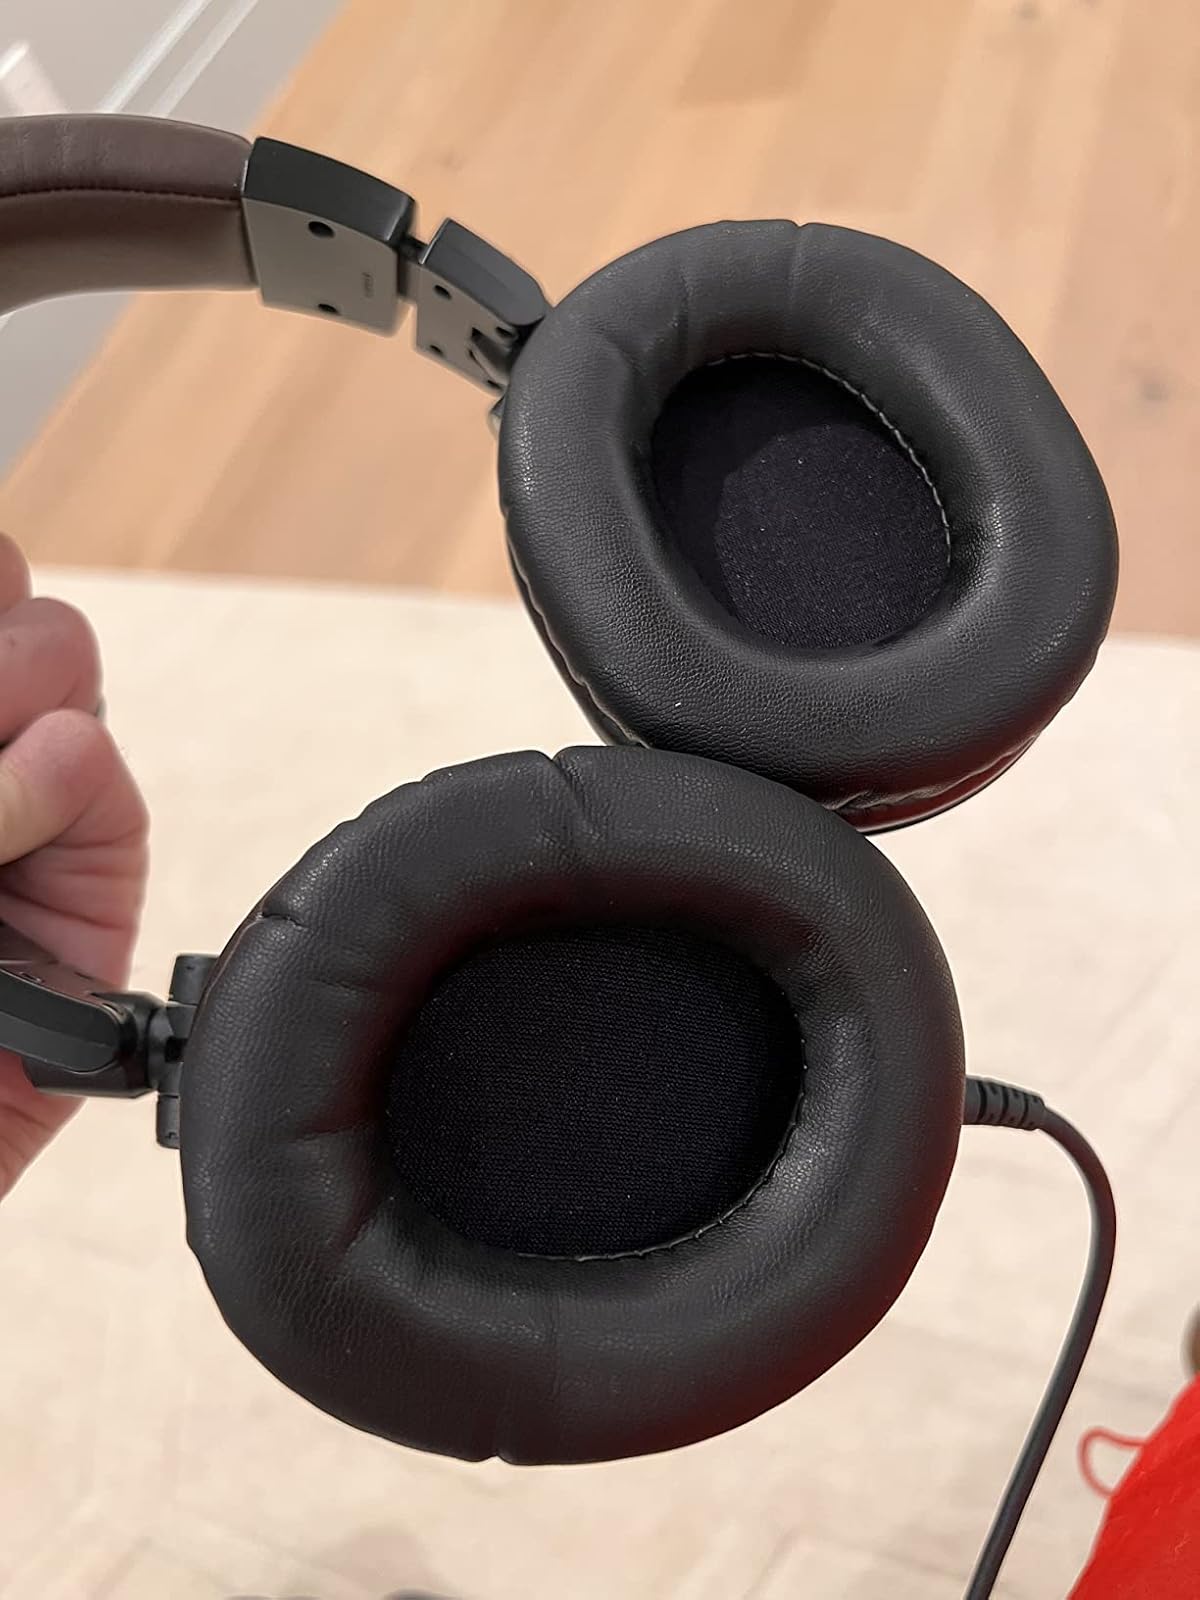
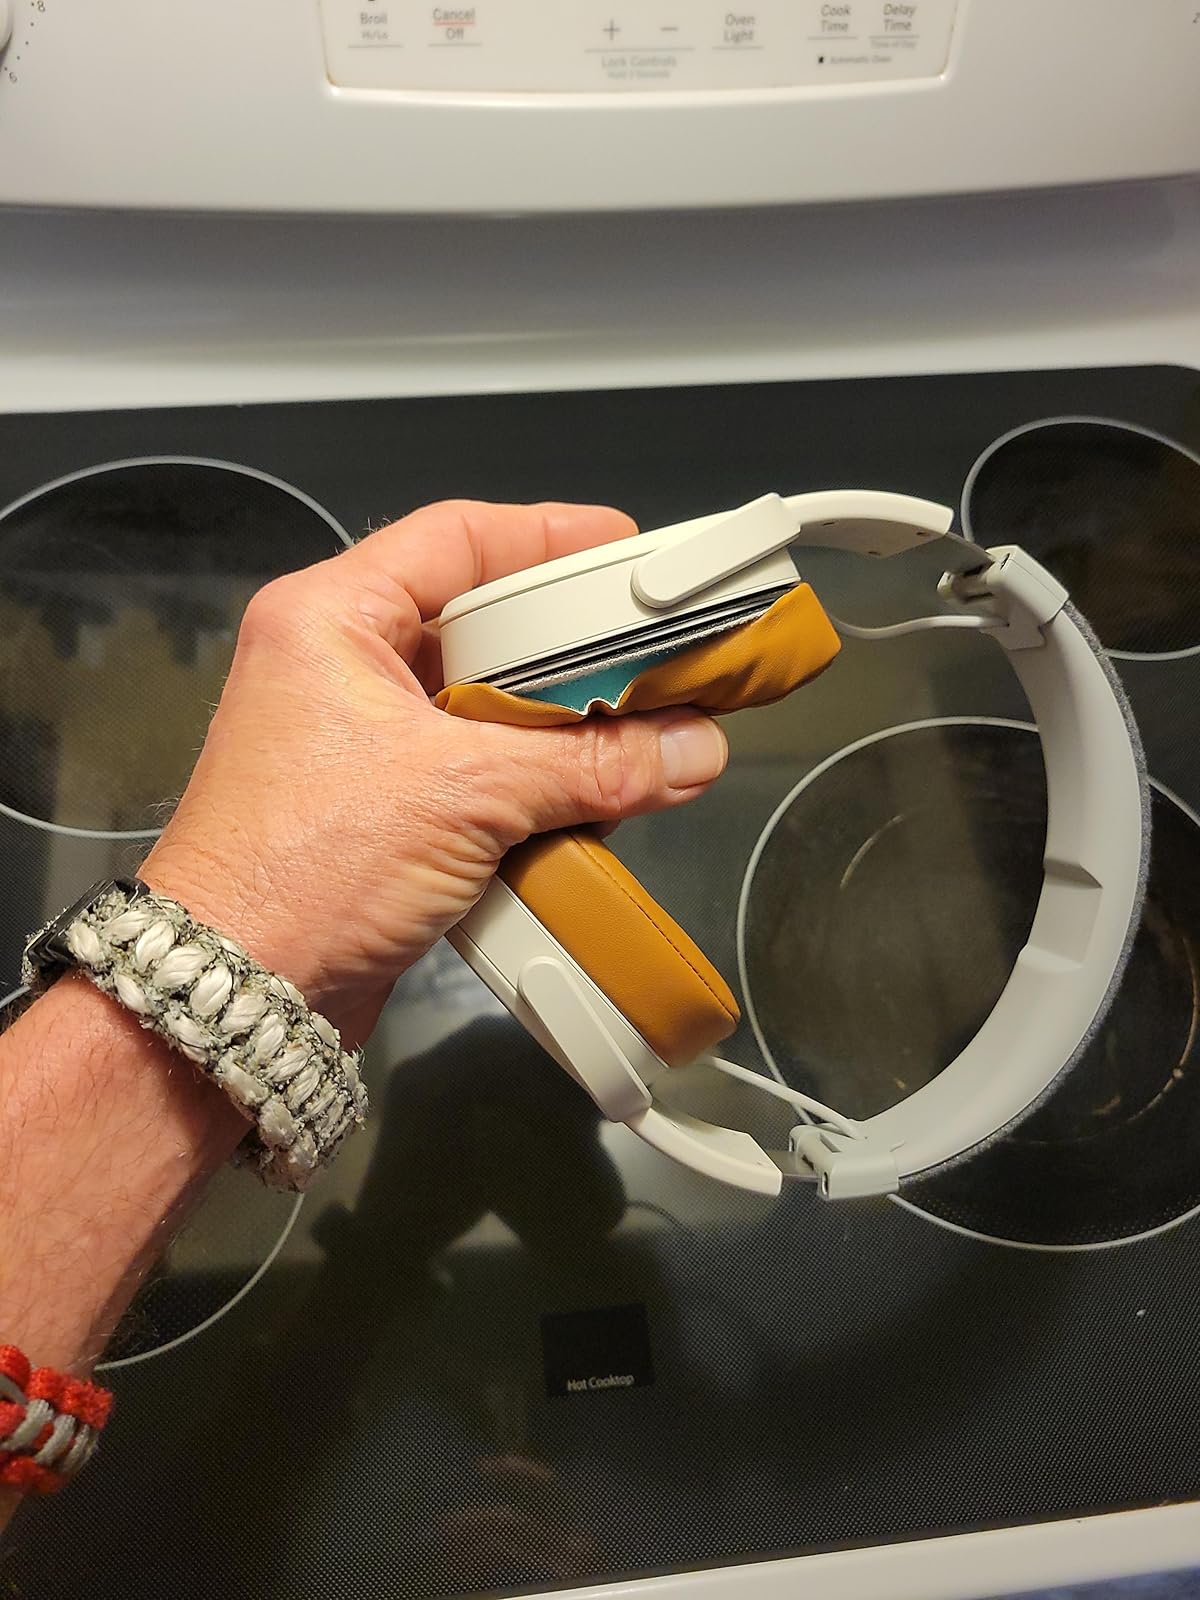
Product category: headphones
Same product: no